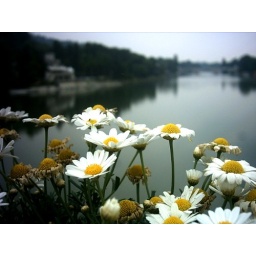
Torino - flowers over the Po river